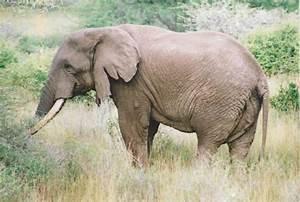
elephant